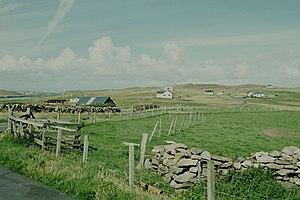
Route dans le Sud de Burra Est, Shetland, Écosse
Burra Est est une île du Royaume-Uni située en Écosse, dans l'archipel des Shetland et faisant partie des îles Scalloway. Un pont la relie à Burra Ouest distante de quelques mètres à l'endroit le plus étroit.